De Meones family

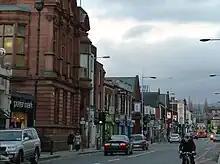
Rathmines, present day

William died in 1325: his property passed to his nephew, Gilbert de Meones, a professional soldier. He was Constable of the castles of Arklow, Newcastle Mackynegan and Powerscourt, and was a wealthy landowner. John de Meones was three times Lord Mayor of Dublin, in 1331-2, 1335-6 and 1337-8 and Robert de Meones, a brother of Gilbert, held the same office in 1351-2. The de Meones family intermarried with other leading Dublin city families, notably that of John Le Decer, four times Mayor of Dublin between 1302 and 1326. Le Decer was the maternal grandfather of John de Meones.